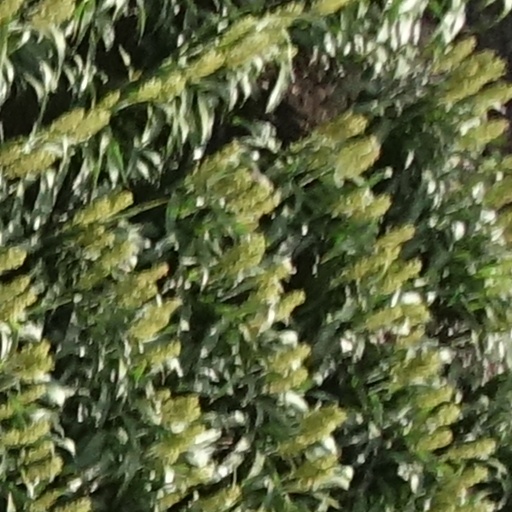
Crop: sorghum